ROM cartridge

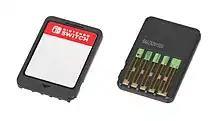
Nintendo Switch game cards. Reverse side of "" shown on right.

In recent years, Nintendo has moved away from utilizing their own proprietary optical disc-based media after producing the last few first-party games for the Wii U in 2017 with the launch of the Nintendo Switch that year, which featured small cartridges instead of optical discs. These cartridges are known as Game Cards, similar to previous Nintendo handhelds since the DS, and are much smaller and thinner than previous cartridges for consoles as well as Nintendo's own Game Cards for their DS/3DS handhelds. They used a form of flash memory technology similar to that of SD cards with larger storage space. The final games made for Nintendo's optical disc media (specifically the Wii and Wii U) were released in 2020, three years after the release of the Nintendo Switch. Nintendo's approach of using cartridge-like Game Cards continued on with the release of the Nintendo Switch 2 in 2025. Today, Nintendo is the only major company to exclusively use cartridge-based media for their consoles and handhelds as others such as Sony and Microsoft continue to use optical disc-based media for their consoles.